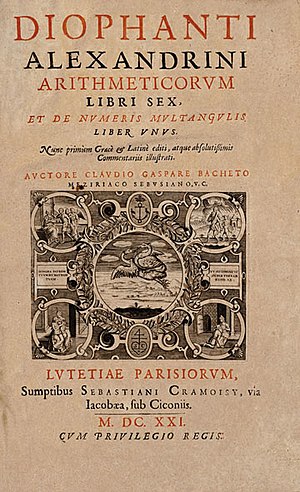
Diofant
Omslag på Diofants Arithmetica, der blev oversat til latin og udgivet i 1621
"Diofant af Alexandria var en græsk matematiker. Han kendes især for sit arbejde med talteori og algebra og kaldes endda for ""algebraens fader"".